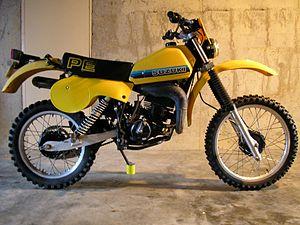
La Suzuki PE 175 X de 1981. Le modèle présenté est entièrement d'origine, il lui manque juste un autocollant sur le cache latéral ainsi que ses outils fixés en haut du tube de fourche droit et maintenus par un anneau de caoutchouc. Il s'agit d'un modèle Français.